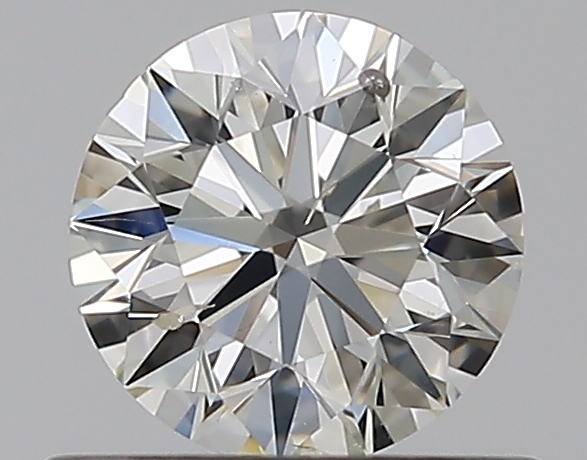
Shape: round
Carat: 0.5
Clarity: SI2
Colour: H
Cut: EX
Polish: EX
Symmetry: EX
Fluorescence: ST
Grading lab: GIA
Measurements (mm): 5.03 x 5.06 x 3.17